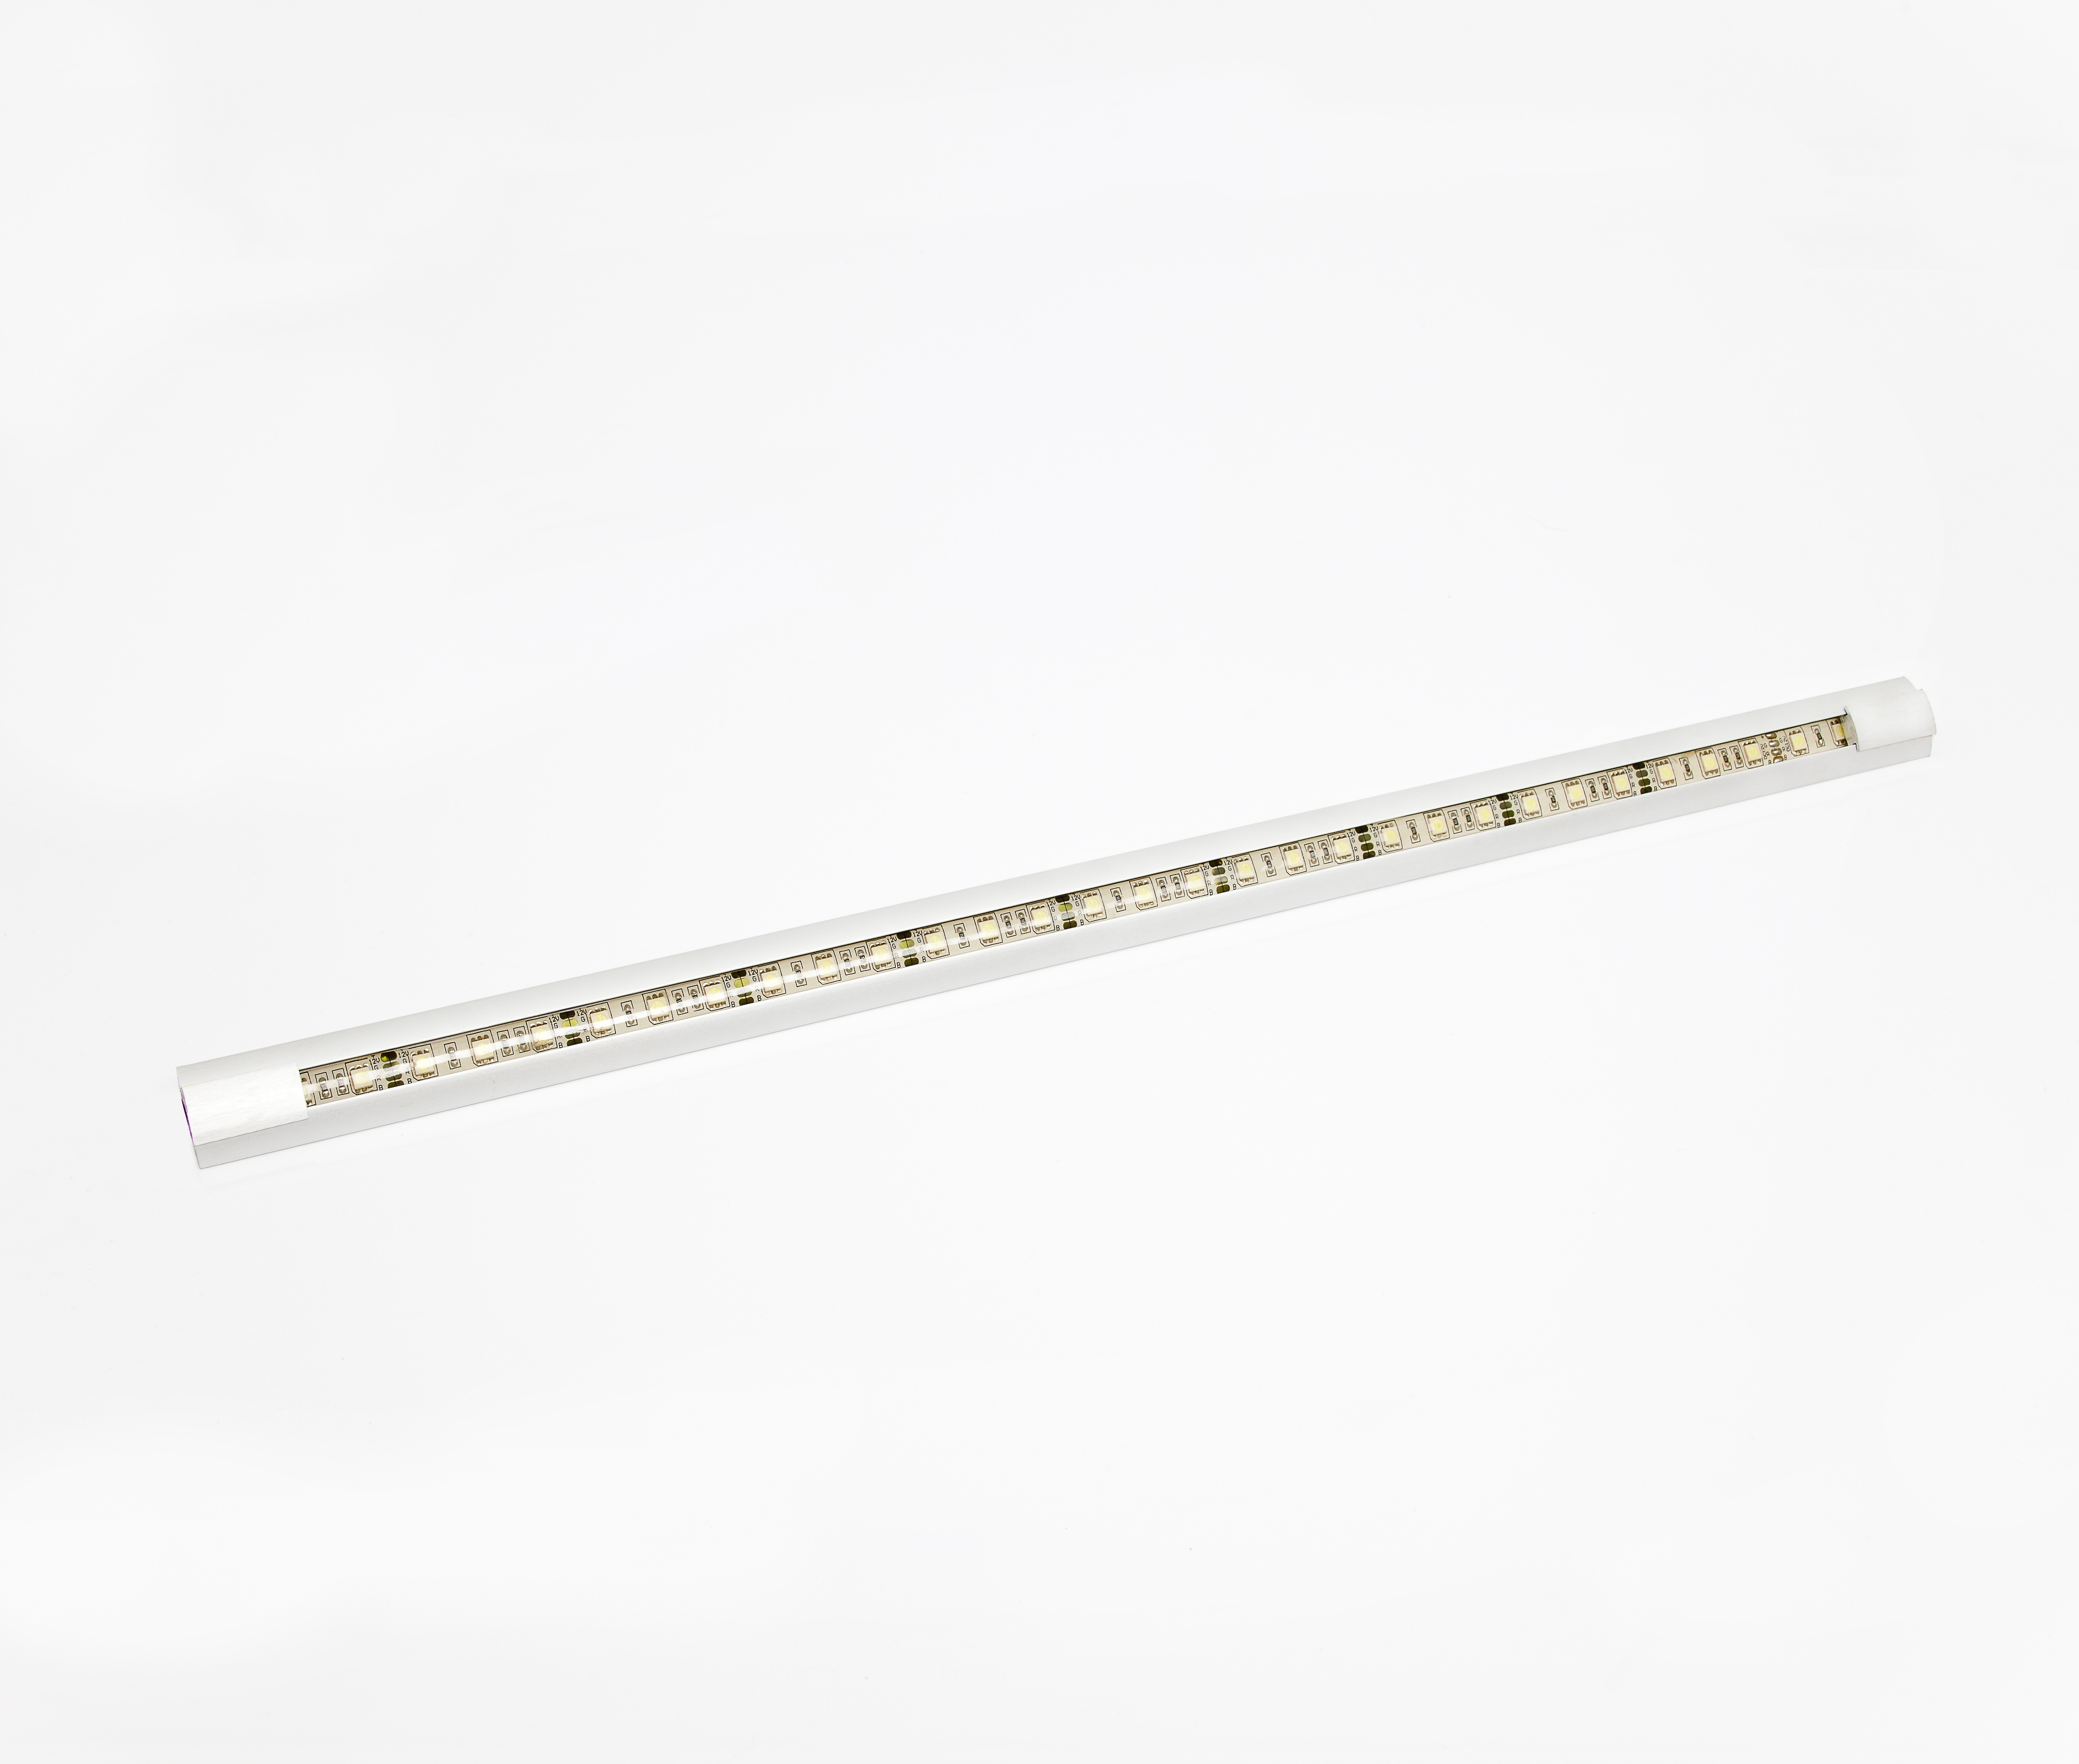
light, architecture, home, decoration, lamp, ruler, electricity, lighting, energy, lights, focus, saving, led, economic, ecological, low consumption, measuring instrument